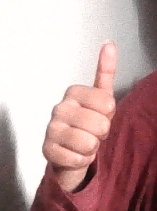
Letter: aleff